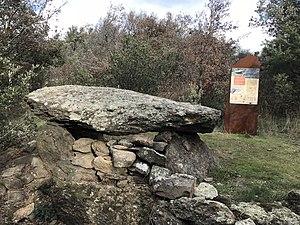
Dolmen de las Apostados, Trilla (Pyrénées-Orientales, France).
Le dolmen de Las Apostados, aussi appelé Dolmen du Camp del Prat, est un dolmen situé dans la commune de Trilla, dans les Pyrénées-Orientales, en France.